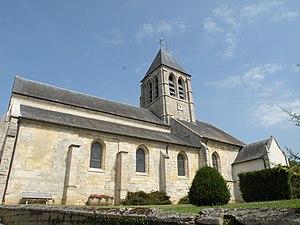
eglise d'arronville, val d'oise, france
Cette liste recense les monuments historiques du département du Val-d'Oise, en France.
Arronville est une commune française située dans le département du Val-d'Oise en région Île-de-France. Ses habitants sont appelés les Arronvillois.
L'église Saint-Pierre-Saint-Paul est une église catholique paroissiale située à Arronville, en France. Elle possède une nef basilicale romane, qui remonte à la fin du XIᵉ siècle ou au début du XIIᵉ siècle, et se distingue par la variété de ses chapiteaux, dont la sculpture est d'une facture archaïque, et représente les motifs d'une façon fortement stylisée. Les arcades latérales de la croisée du transept, en même temps base du clocher, et du chœur remontent à la même époque, mais ont été retouchées, notamment dans le chœur. De la période romane, subsistent également les vestiges des baies du premier étage du clocher, côté sud. Dès le premier quart du XIIIᵉ siècle, plutôt qu'à la fin du même siècle ou au début du XIVᵉ siècle, les bas-côtés, les croisillons du transept et les chapelles latérales du chœur sont entièrement reprises, et voûtés d'ogives. Les voûtes d'ogives de la nef sont du même style gothique, bien qu'on les date seulement du début du XVIᵉ siècle.